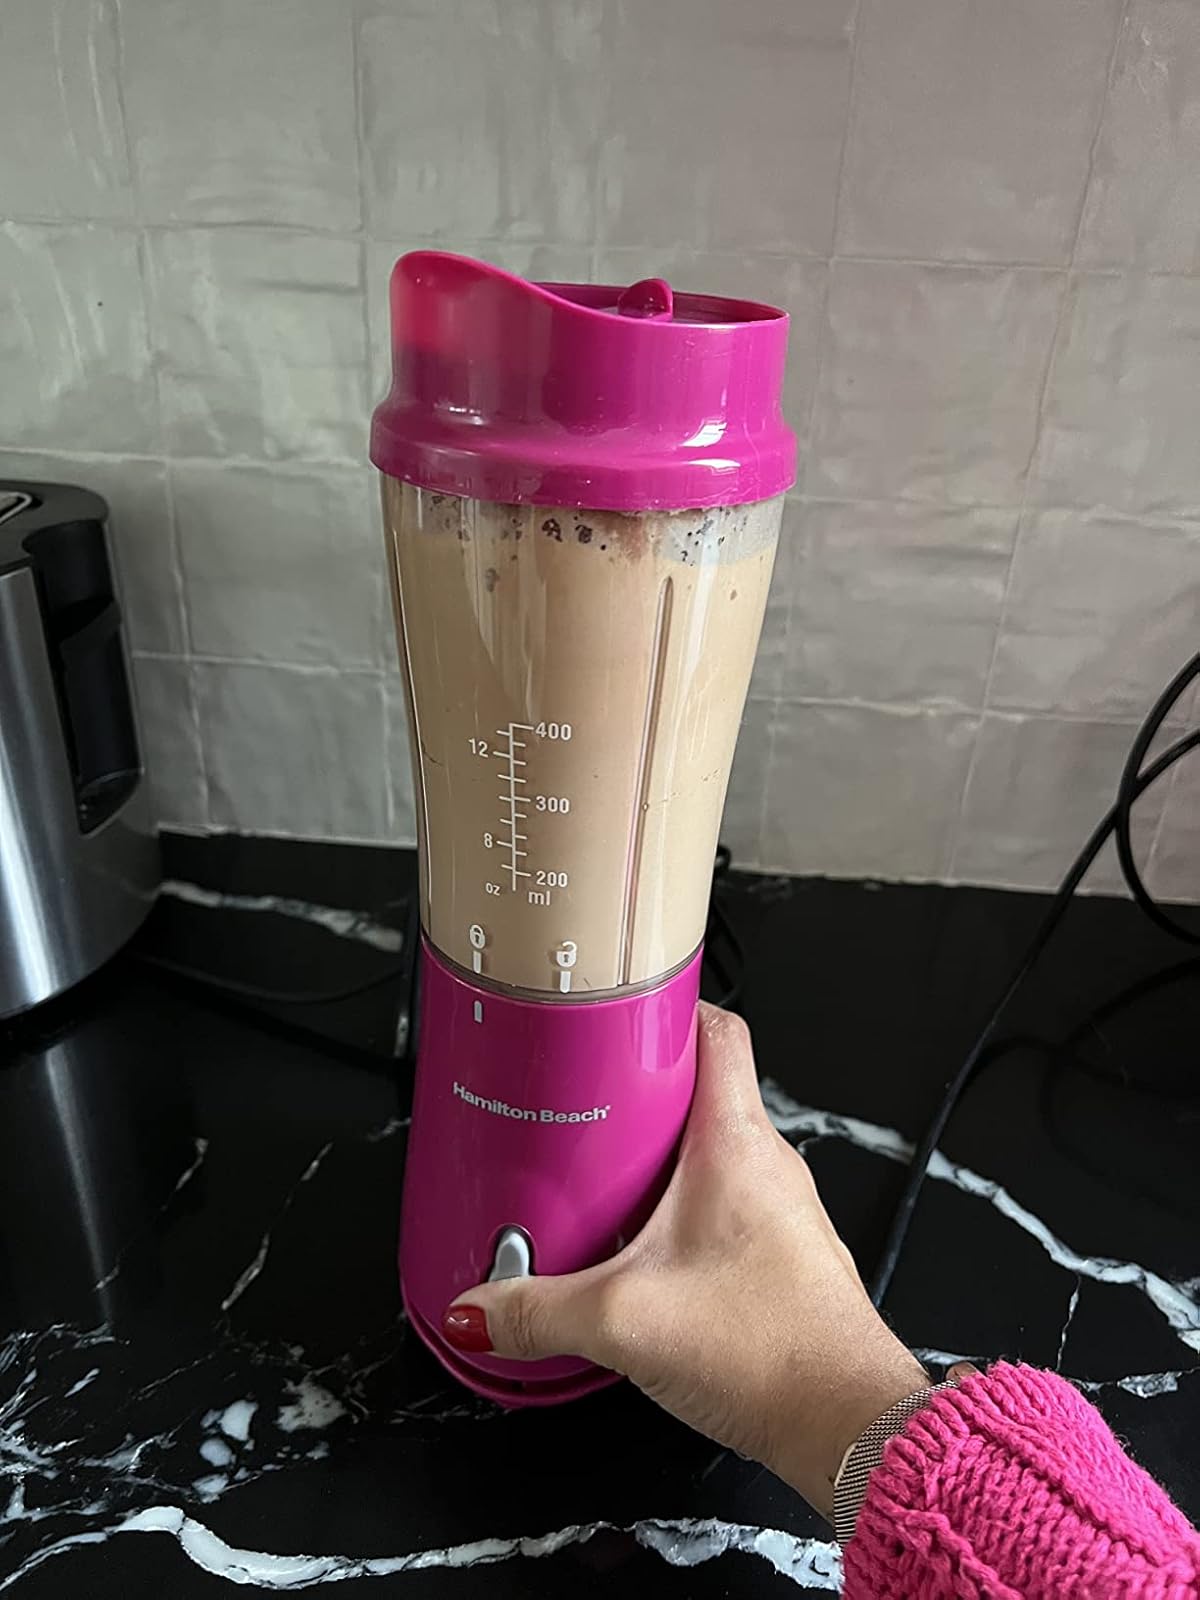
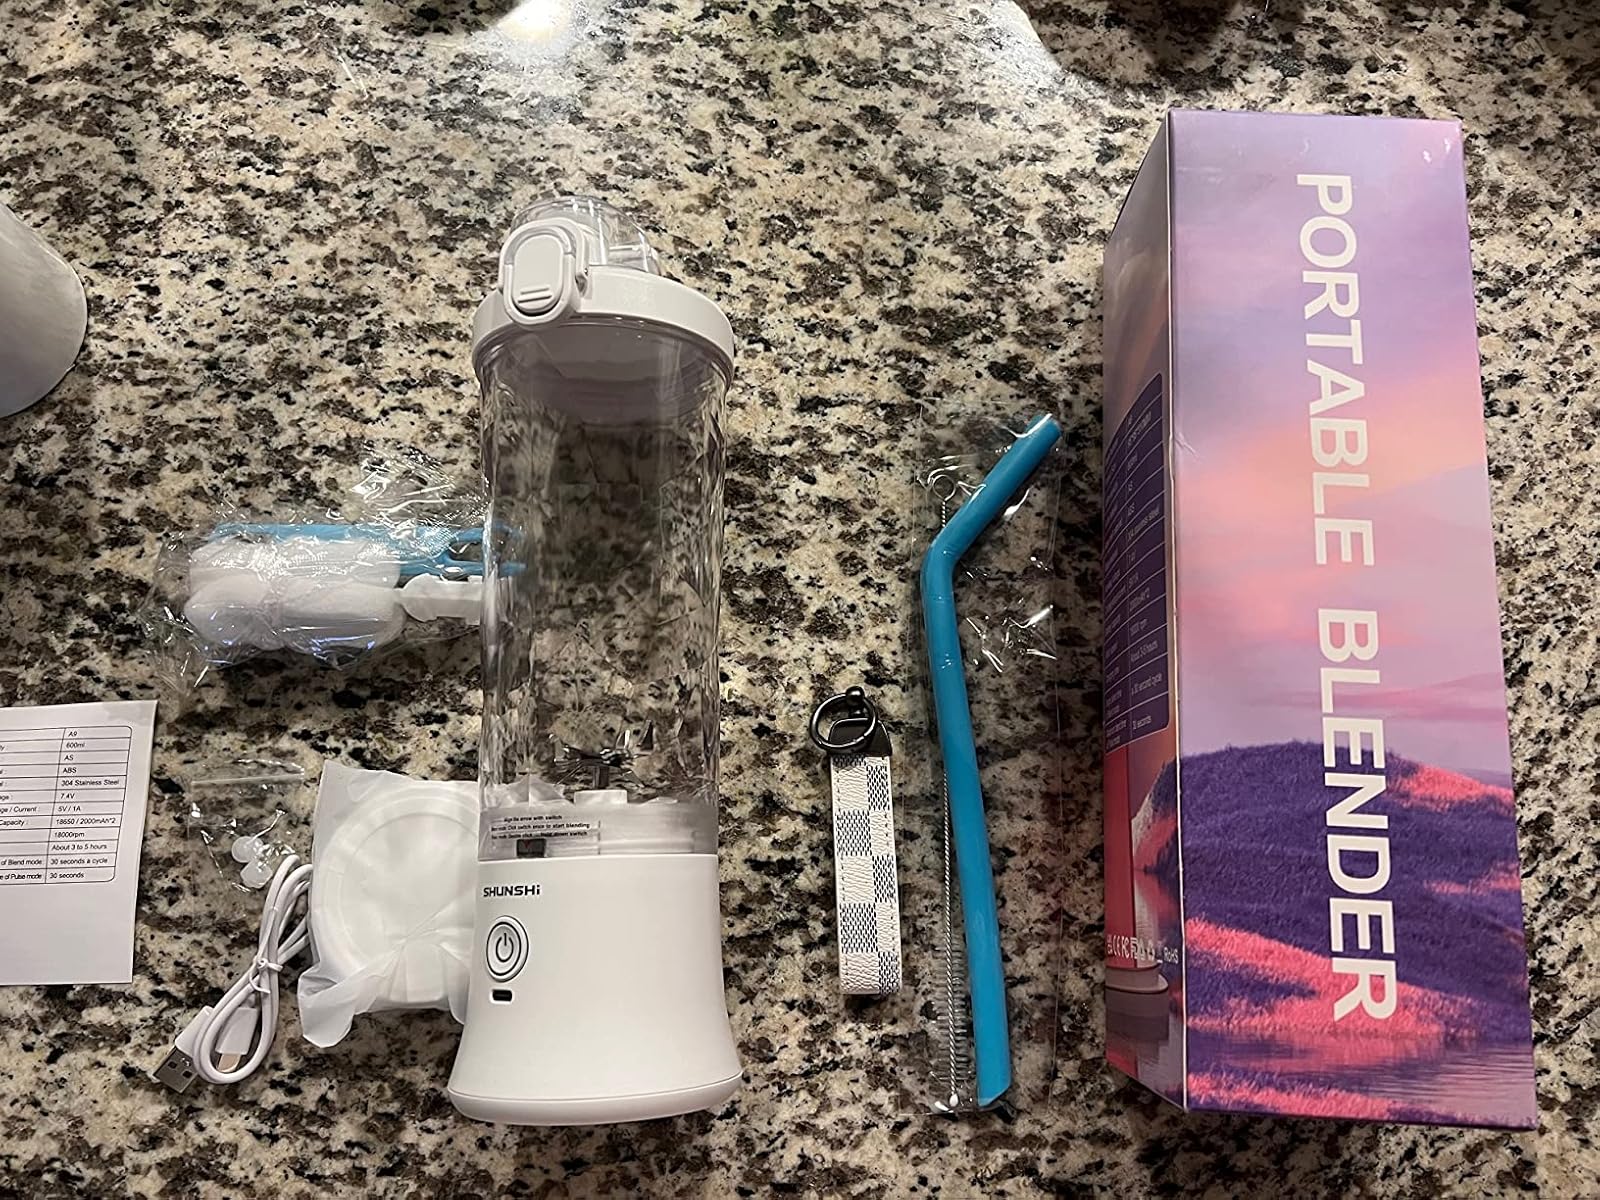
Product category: items_blender
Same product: no